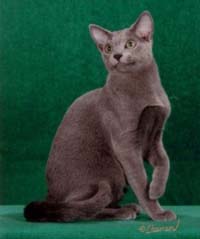
Animal: cat
Breed: russian_blue